Metal

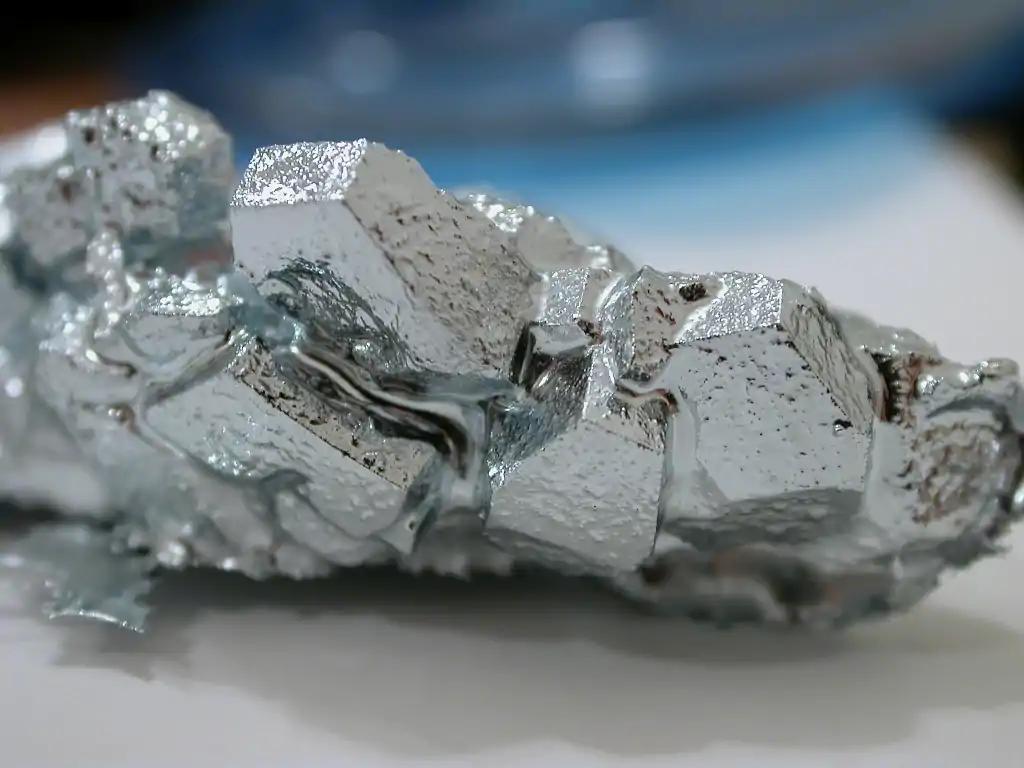
Gallium crystals on a table

Most metals are shiny and lustrous, at least when polished, or fractured. Sheets of metal thicker than a few micrometres appear opaque, but gold leaf transmits green light. This is due to the freely moving electrons which reflect light.